Twin Pagoda Temple

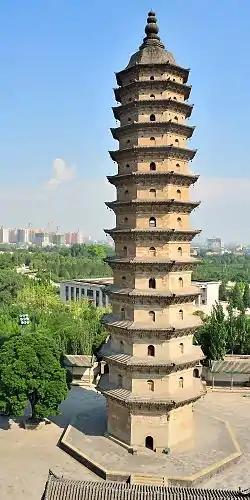
The east pagoda, seen from the west pagoda.

The pagodas are the tallest set of twin pagodas in China. They are both eight-cornered, with the lowest floor being comparatively taller than the rest, the size of the upper floors progressively decreasing. The West Pagoda is 54.78 meters tall, with the lowest floor’s circumference being 4.16 meters. The pagoda’s eaves are painted with emerald green glaze. The East Pagoda is 53.3 meters high, and the lowest floor’s circumference is 4.36 meters. On top of the East pagoda are three magic gourds (宝葫芦), with the upper two parts being made of copper.